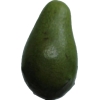
Label: green_avocado